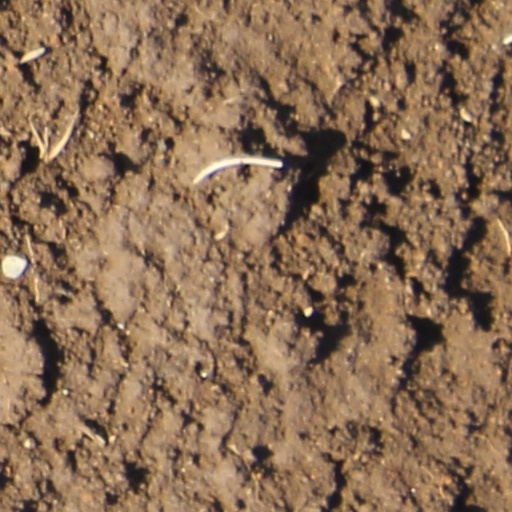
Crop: wheat